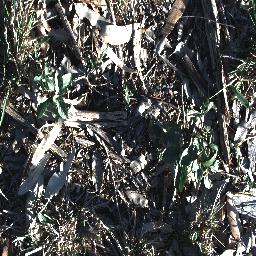
Label: snake_weed